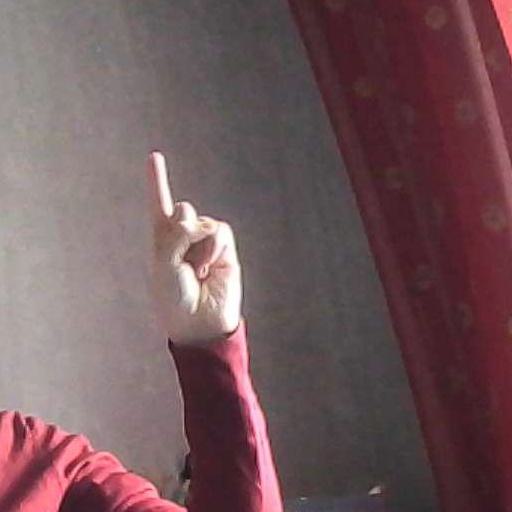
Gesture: one